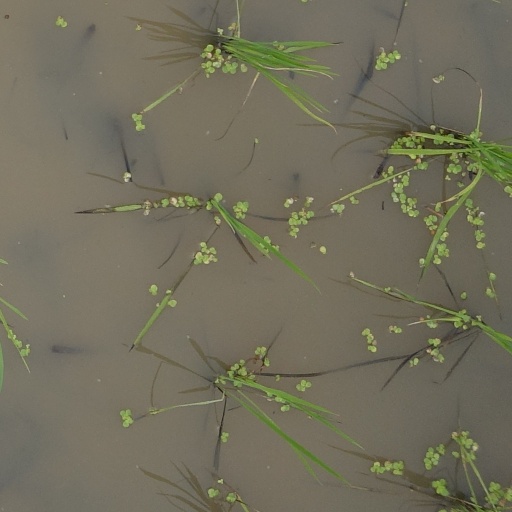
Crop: rice